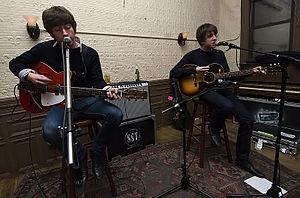
The Last Shadow Puppets est un supergroupe de baroque pop britannique, originaire de Wirral, en Angleterre.